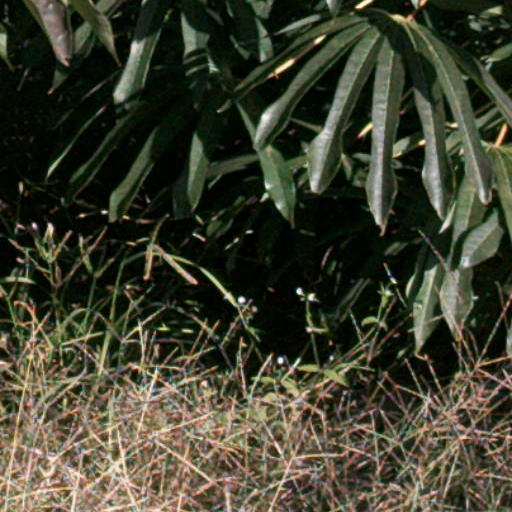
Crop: cassava